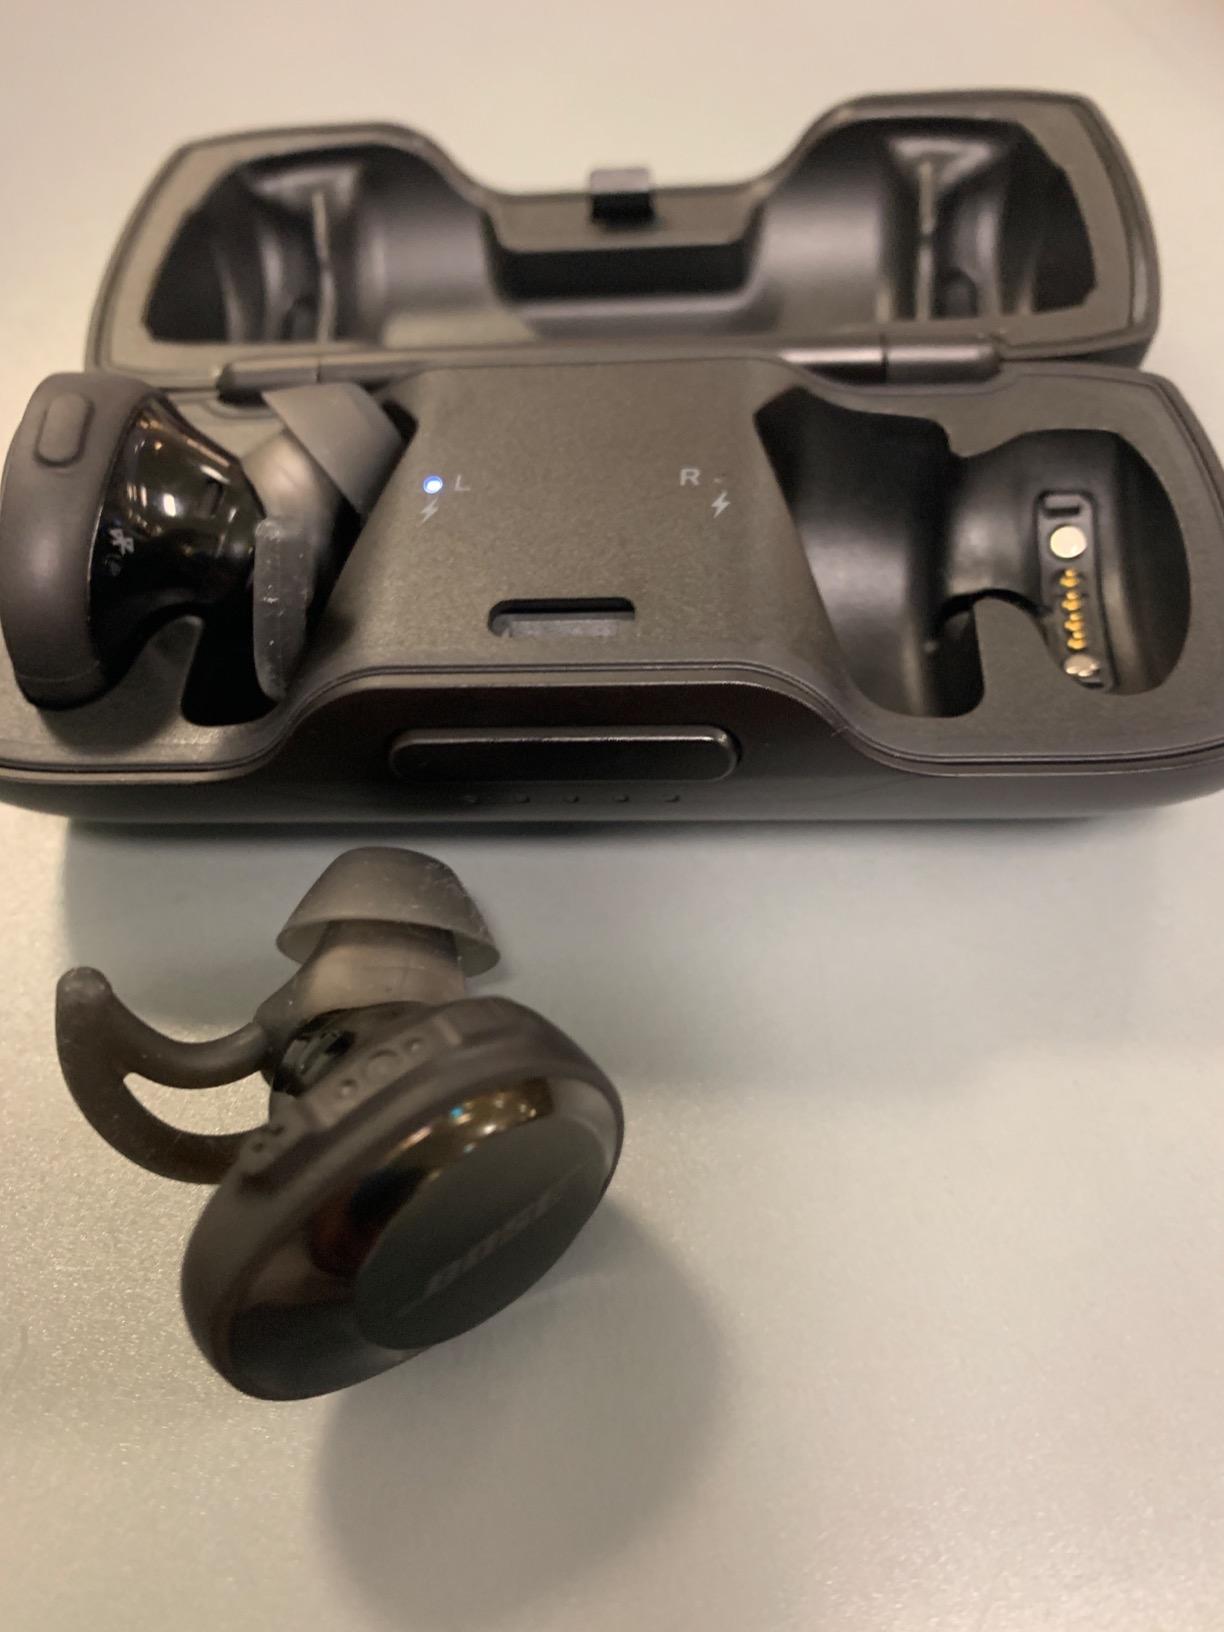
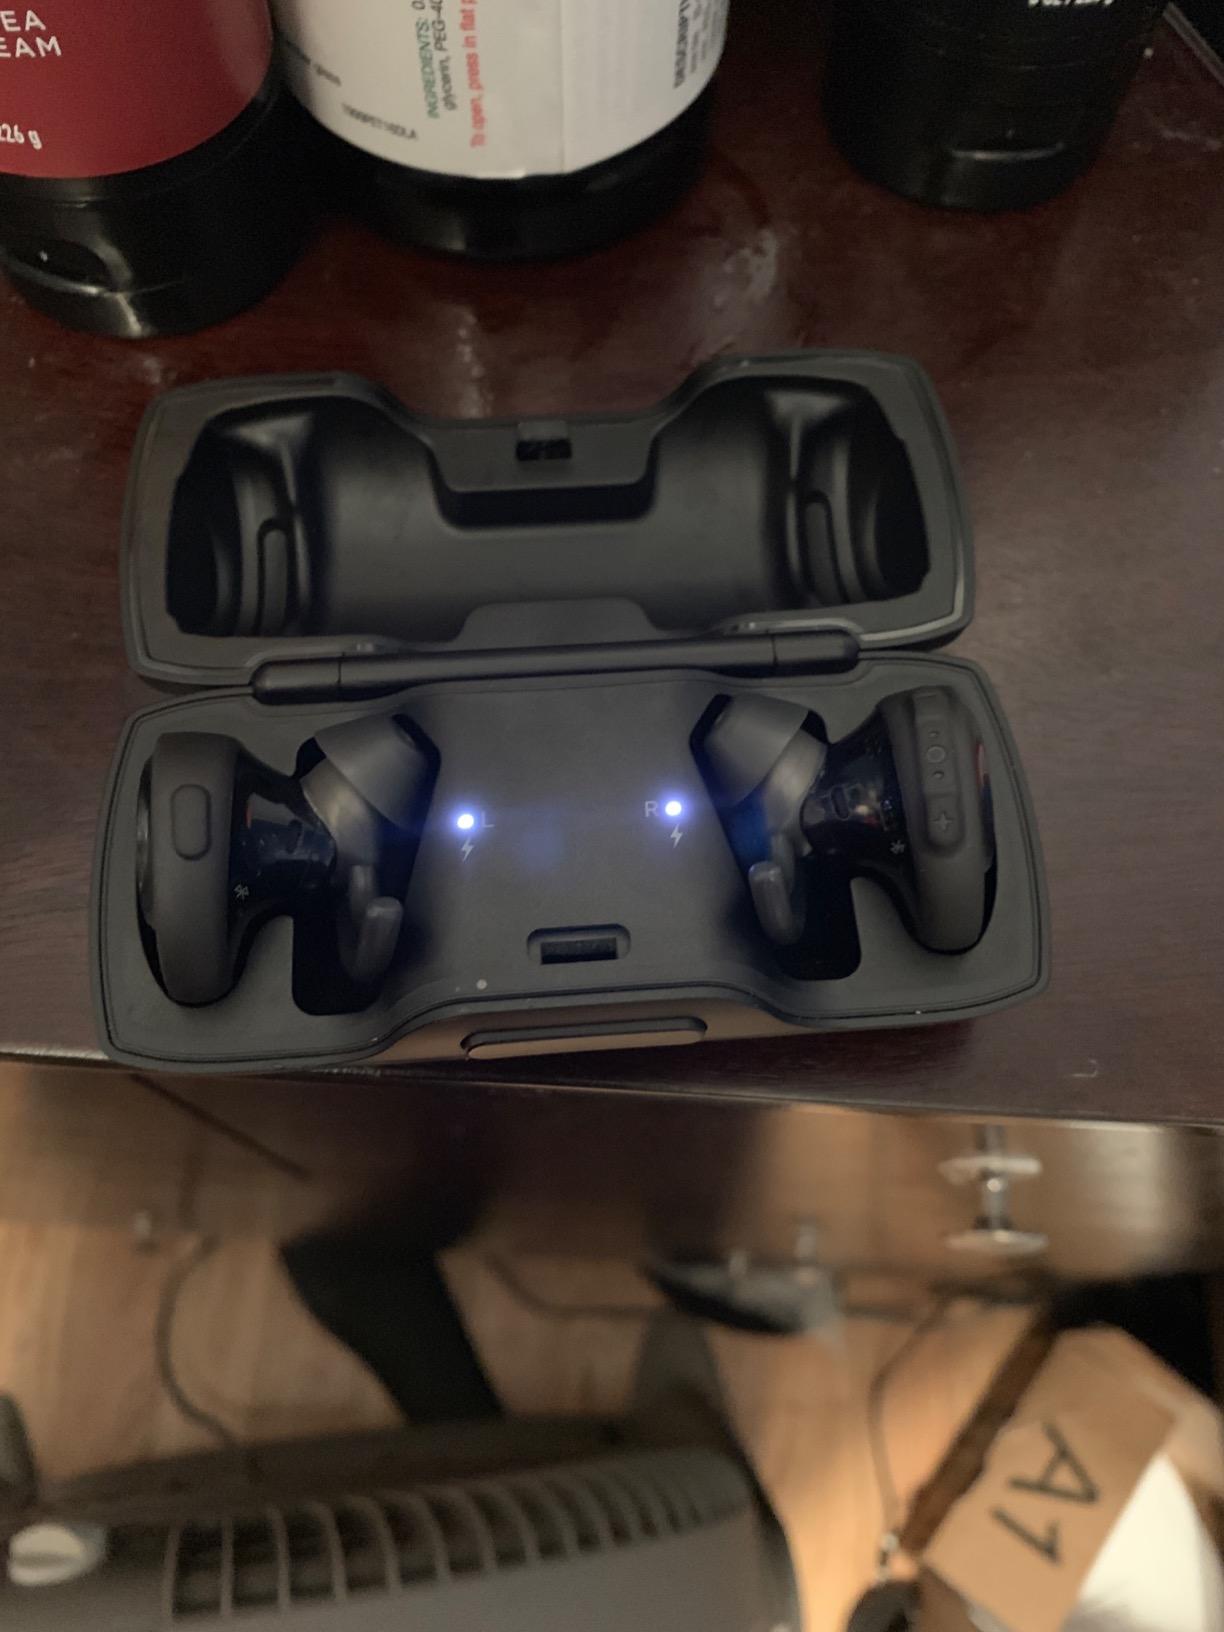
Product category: earbuds
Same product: yes